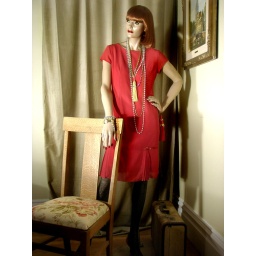
Red dress and shoes donated by a friend. Jewelry is a variety of thrift store finds, hardware store chains, and chandelier chain.